Sevilla Linces

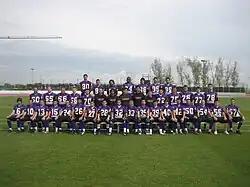
Sevilla Linces 2008/09.

Sevilla Linces ("Seville Lynxes" in English) is an American football team based in Seville, Andalusia (Spain).